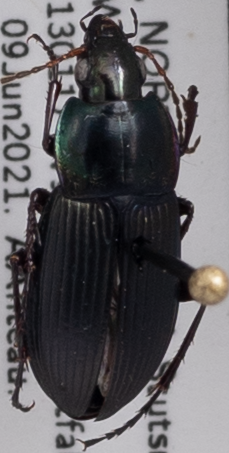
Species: Poecilus lucublandus
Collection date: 2021-06-09
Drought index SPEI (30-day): -2.09
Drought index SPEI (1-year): -2.09
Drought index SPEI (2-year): -0.32